Autonomous Port of Abidjan

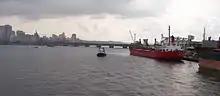
Autonomous Port of Abidjan

The Autonomous Port of Abidjan is a commercial port at Treichville, in southern Abidjan, Ivory Coast. It is a transshipment and intermodal facility and is managed as a public industrial and commercial establishment; the Director-General is Hien Sié.